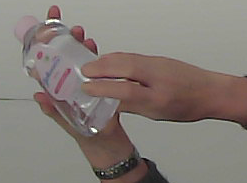
Product: johnson_baby